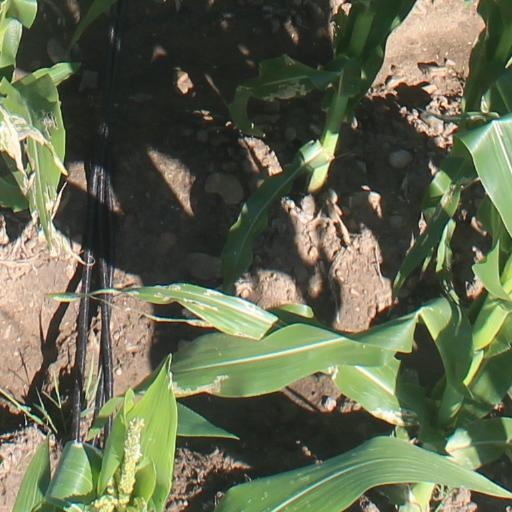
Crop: maize; corn